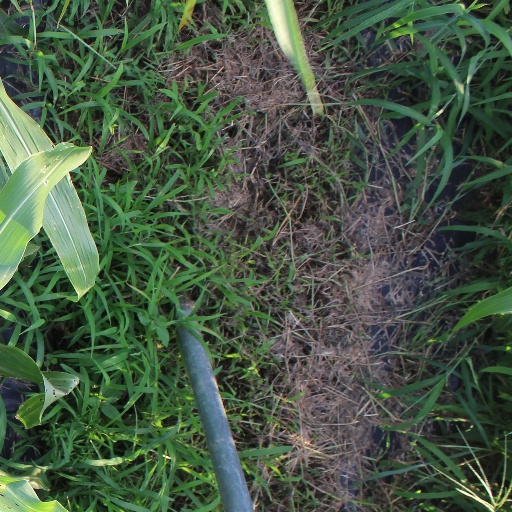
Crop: sorghum